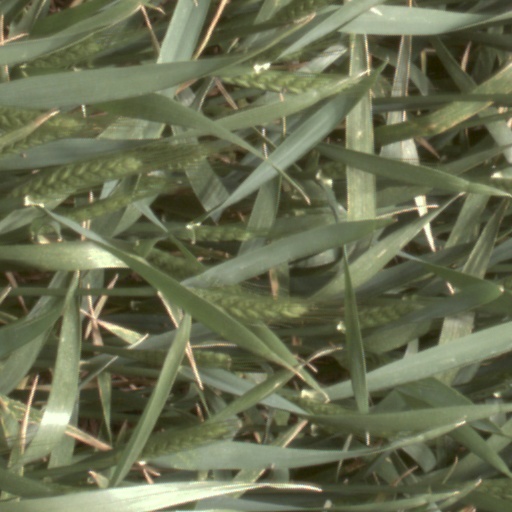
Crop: wheat